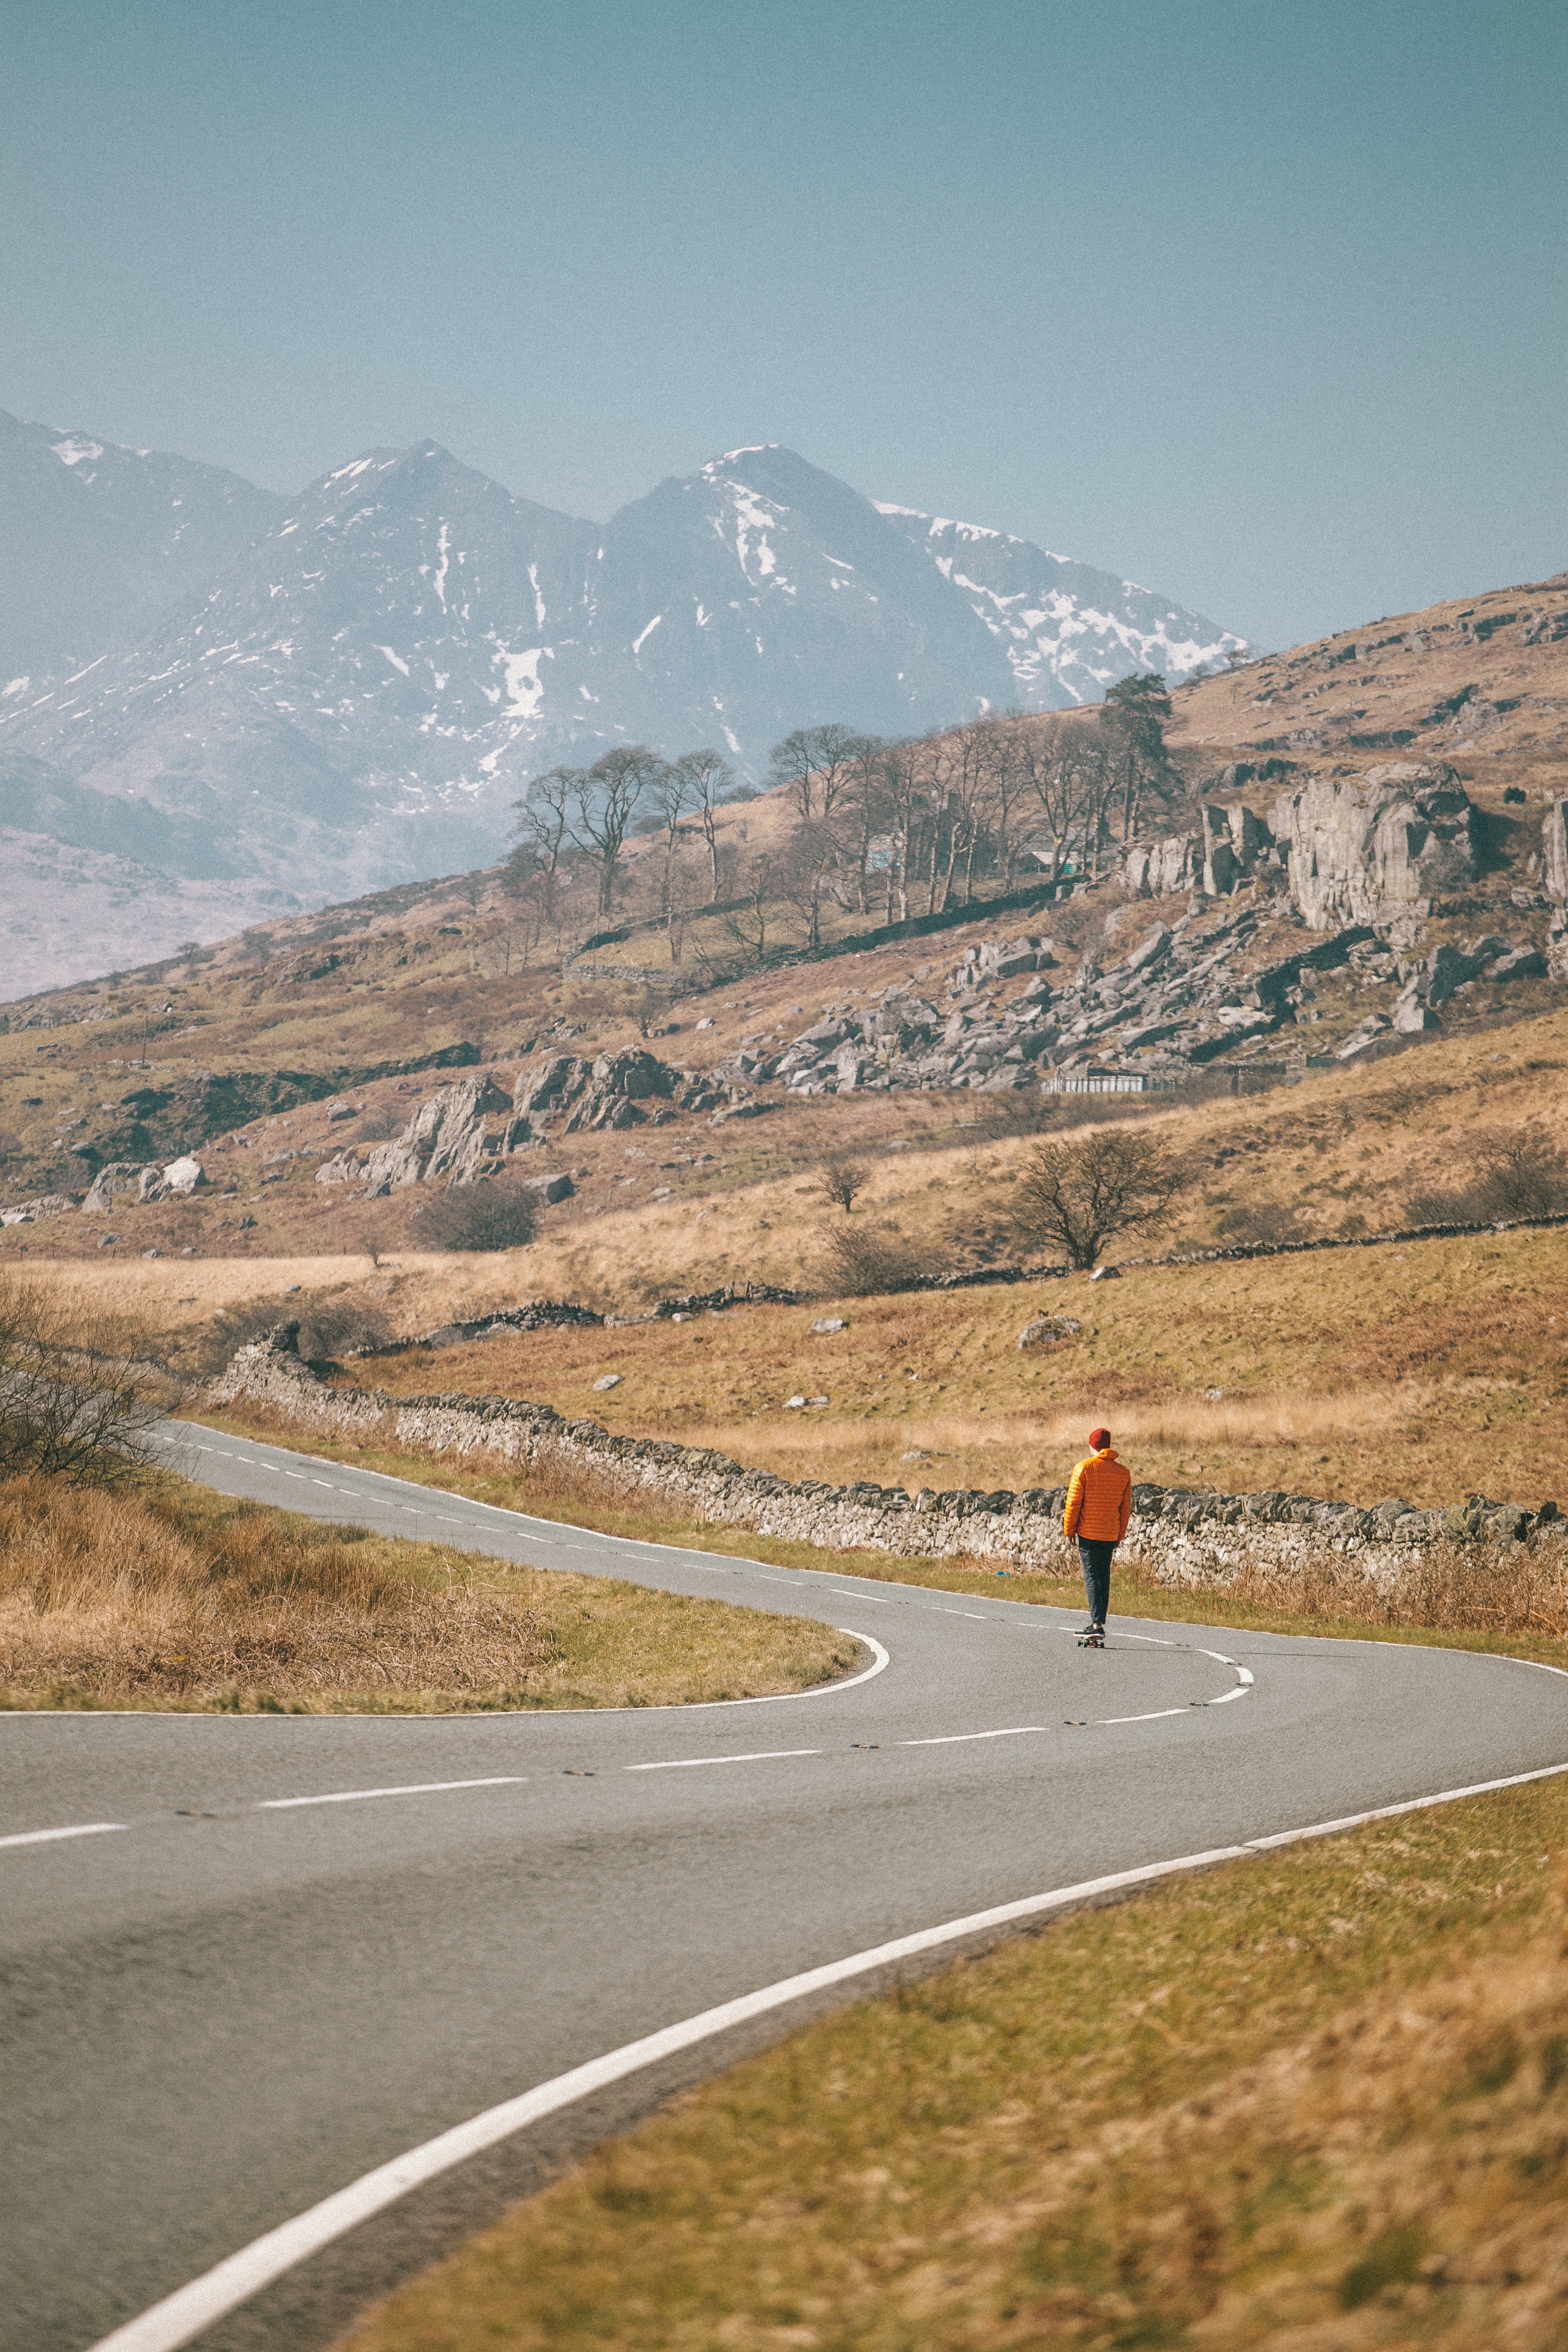
landscape, mountain, road, street, hill, skateboard, highway, valley, mountain range, skateboarder, road trip, infrastructure, plateau, landform, mountain pass, geographical feature, mountainous landforms